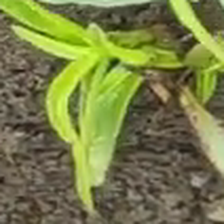
Weed species: Kena_(Commplina_benghalensio)